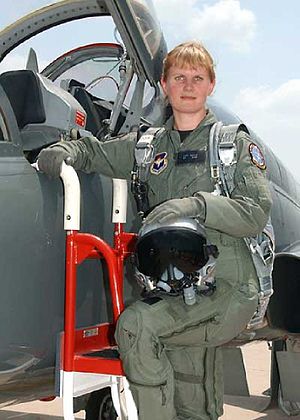
Line Bonde
Line Bonde er en dansk jagerpilot. I juli 2006, 27 år gammel, blev hun den første kvindelige danske jagerpilot, der flyver en F-16 jet fighter.